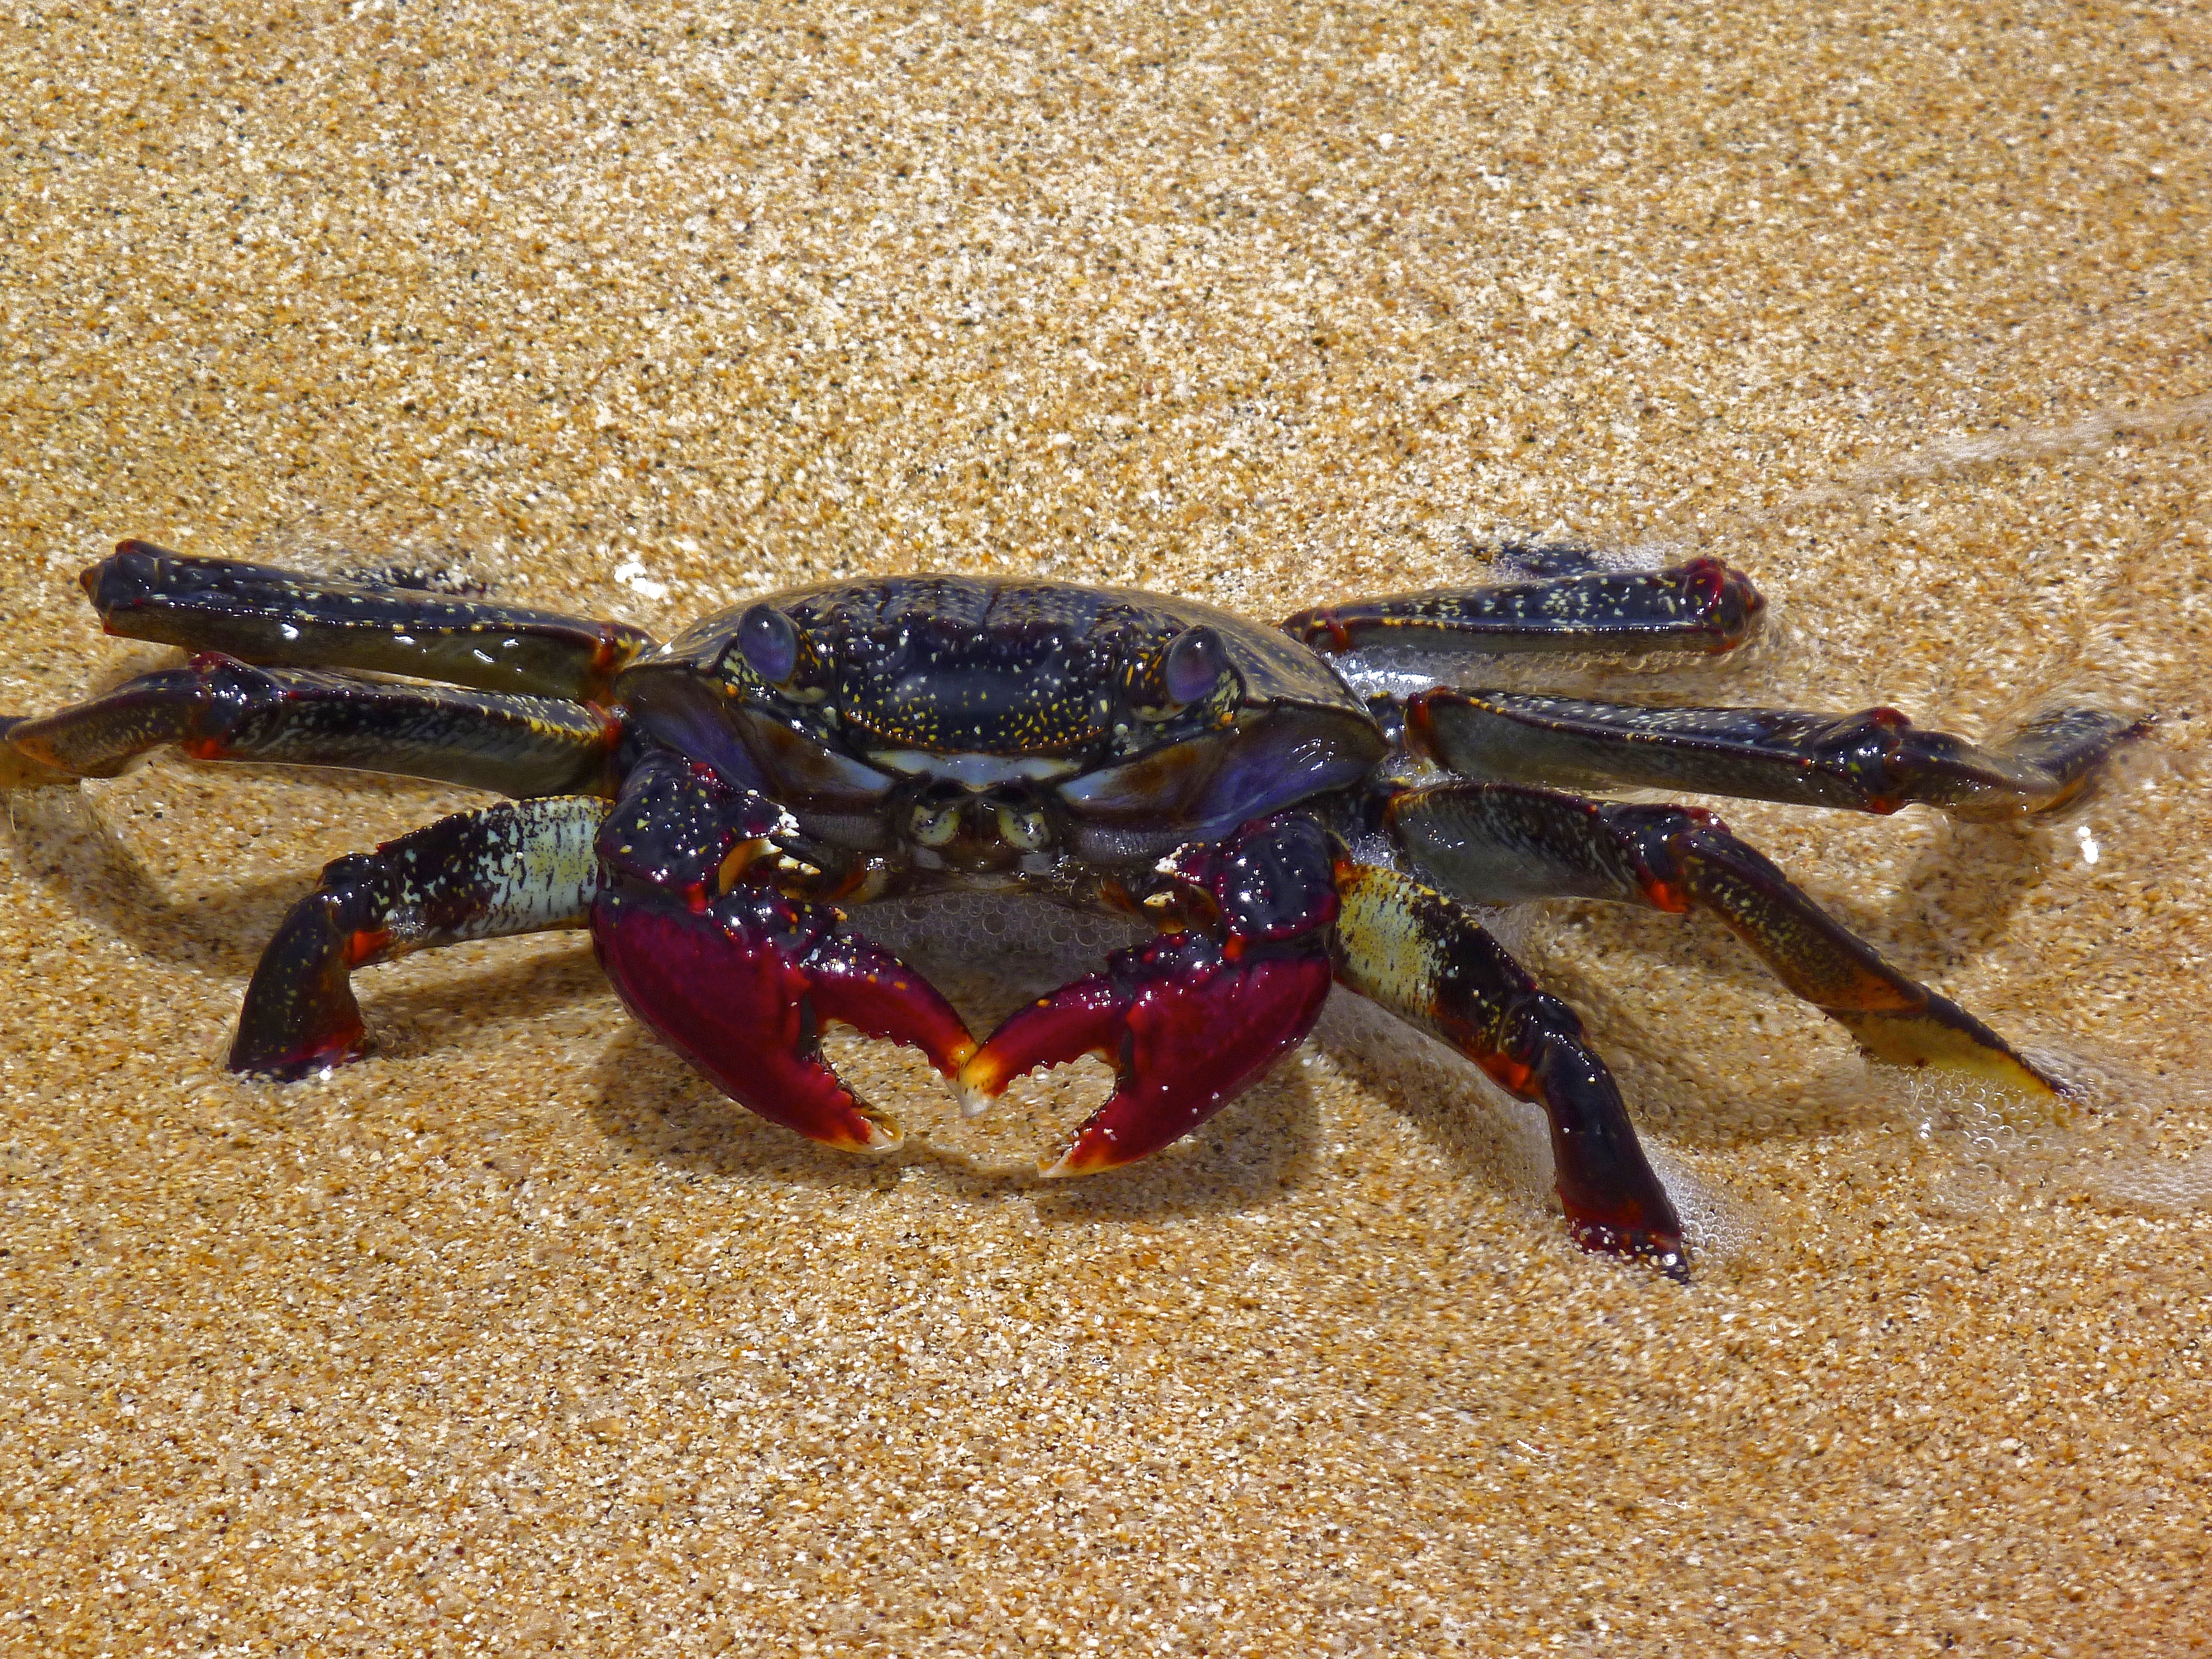
beach, food, seafood, shellfish, fauna, crab, invertebrate, crustacean, spain, fuerteventura, crayfish, arthropod, marine biology, ocypodidae, decapoda, animal source foods, fiddler crab, dungeness crab, american lobster, homarus, freshwater crab